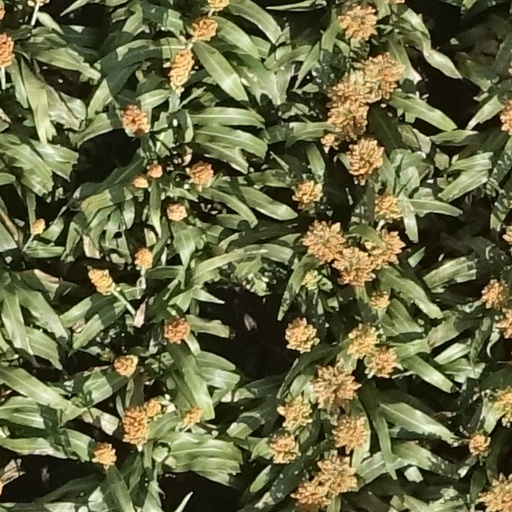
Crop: sorghum